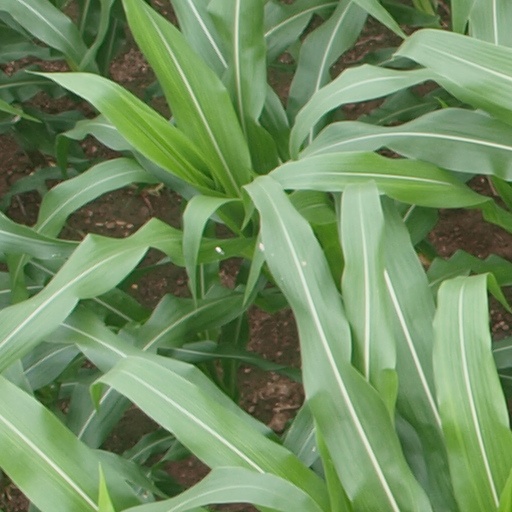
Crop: maize; corn